Formula One drivers from Canada

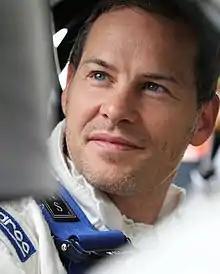
Jacques Villeneuve won the title in 1997

There have been 15 Formula One drivers from Canada, four of whom have scored points. Gilles Villeneuve, six-time Grand Prix winner, died while qualifying for his 68th race. His son, Jacques Villeneuve won the World Drivers' Championship in 1997. Canadian drivers were absent from Formula One from Jacques Villeneuve's departure in 2006 until the arrival of Lance Stroll in 2017.